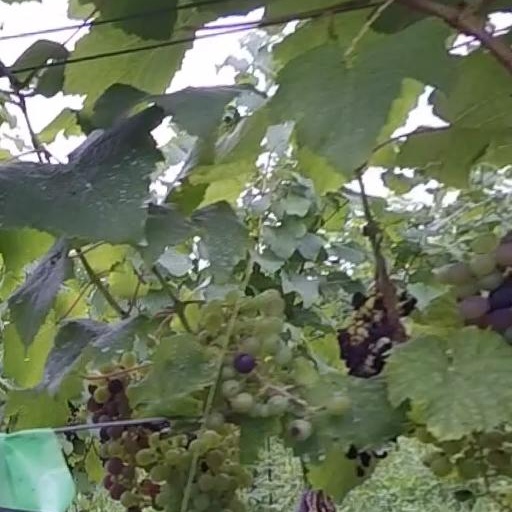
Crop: grape